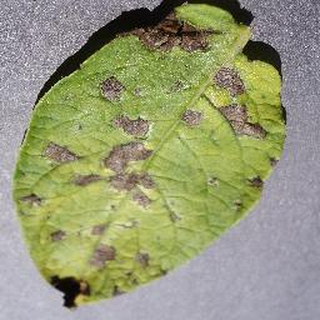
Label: potato_early_blight